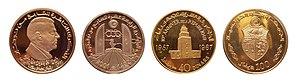
Pièces commémoratives Tunisie
Le musée de la monnaie est un musée numismatique situé en plein centre de Tunis.